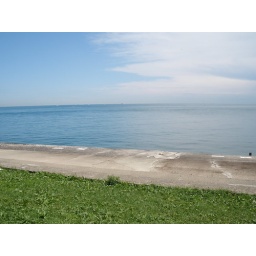
The color difference in the water where it was reflecting blue sky and gray clouds was quie distinct.